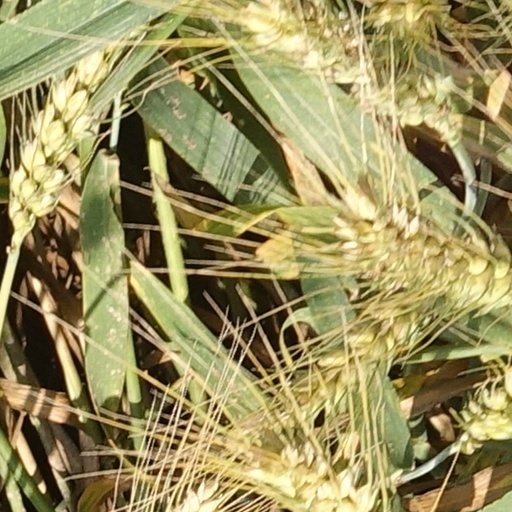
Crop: wheat